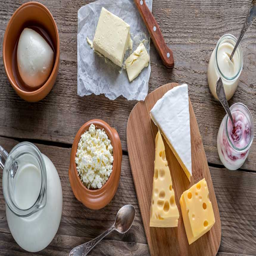
dairy products displayed on a table